Václav Pilař

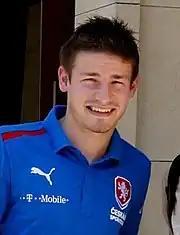
Pilař in 2012

Václav Pilař (born 13 October 1988) is a Czech professional footballer who plays as a winger for Hradec Králové. He represented the Czech Republic at international level between 2011 and 2015.